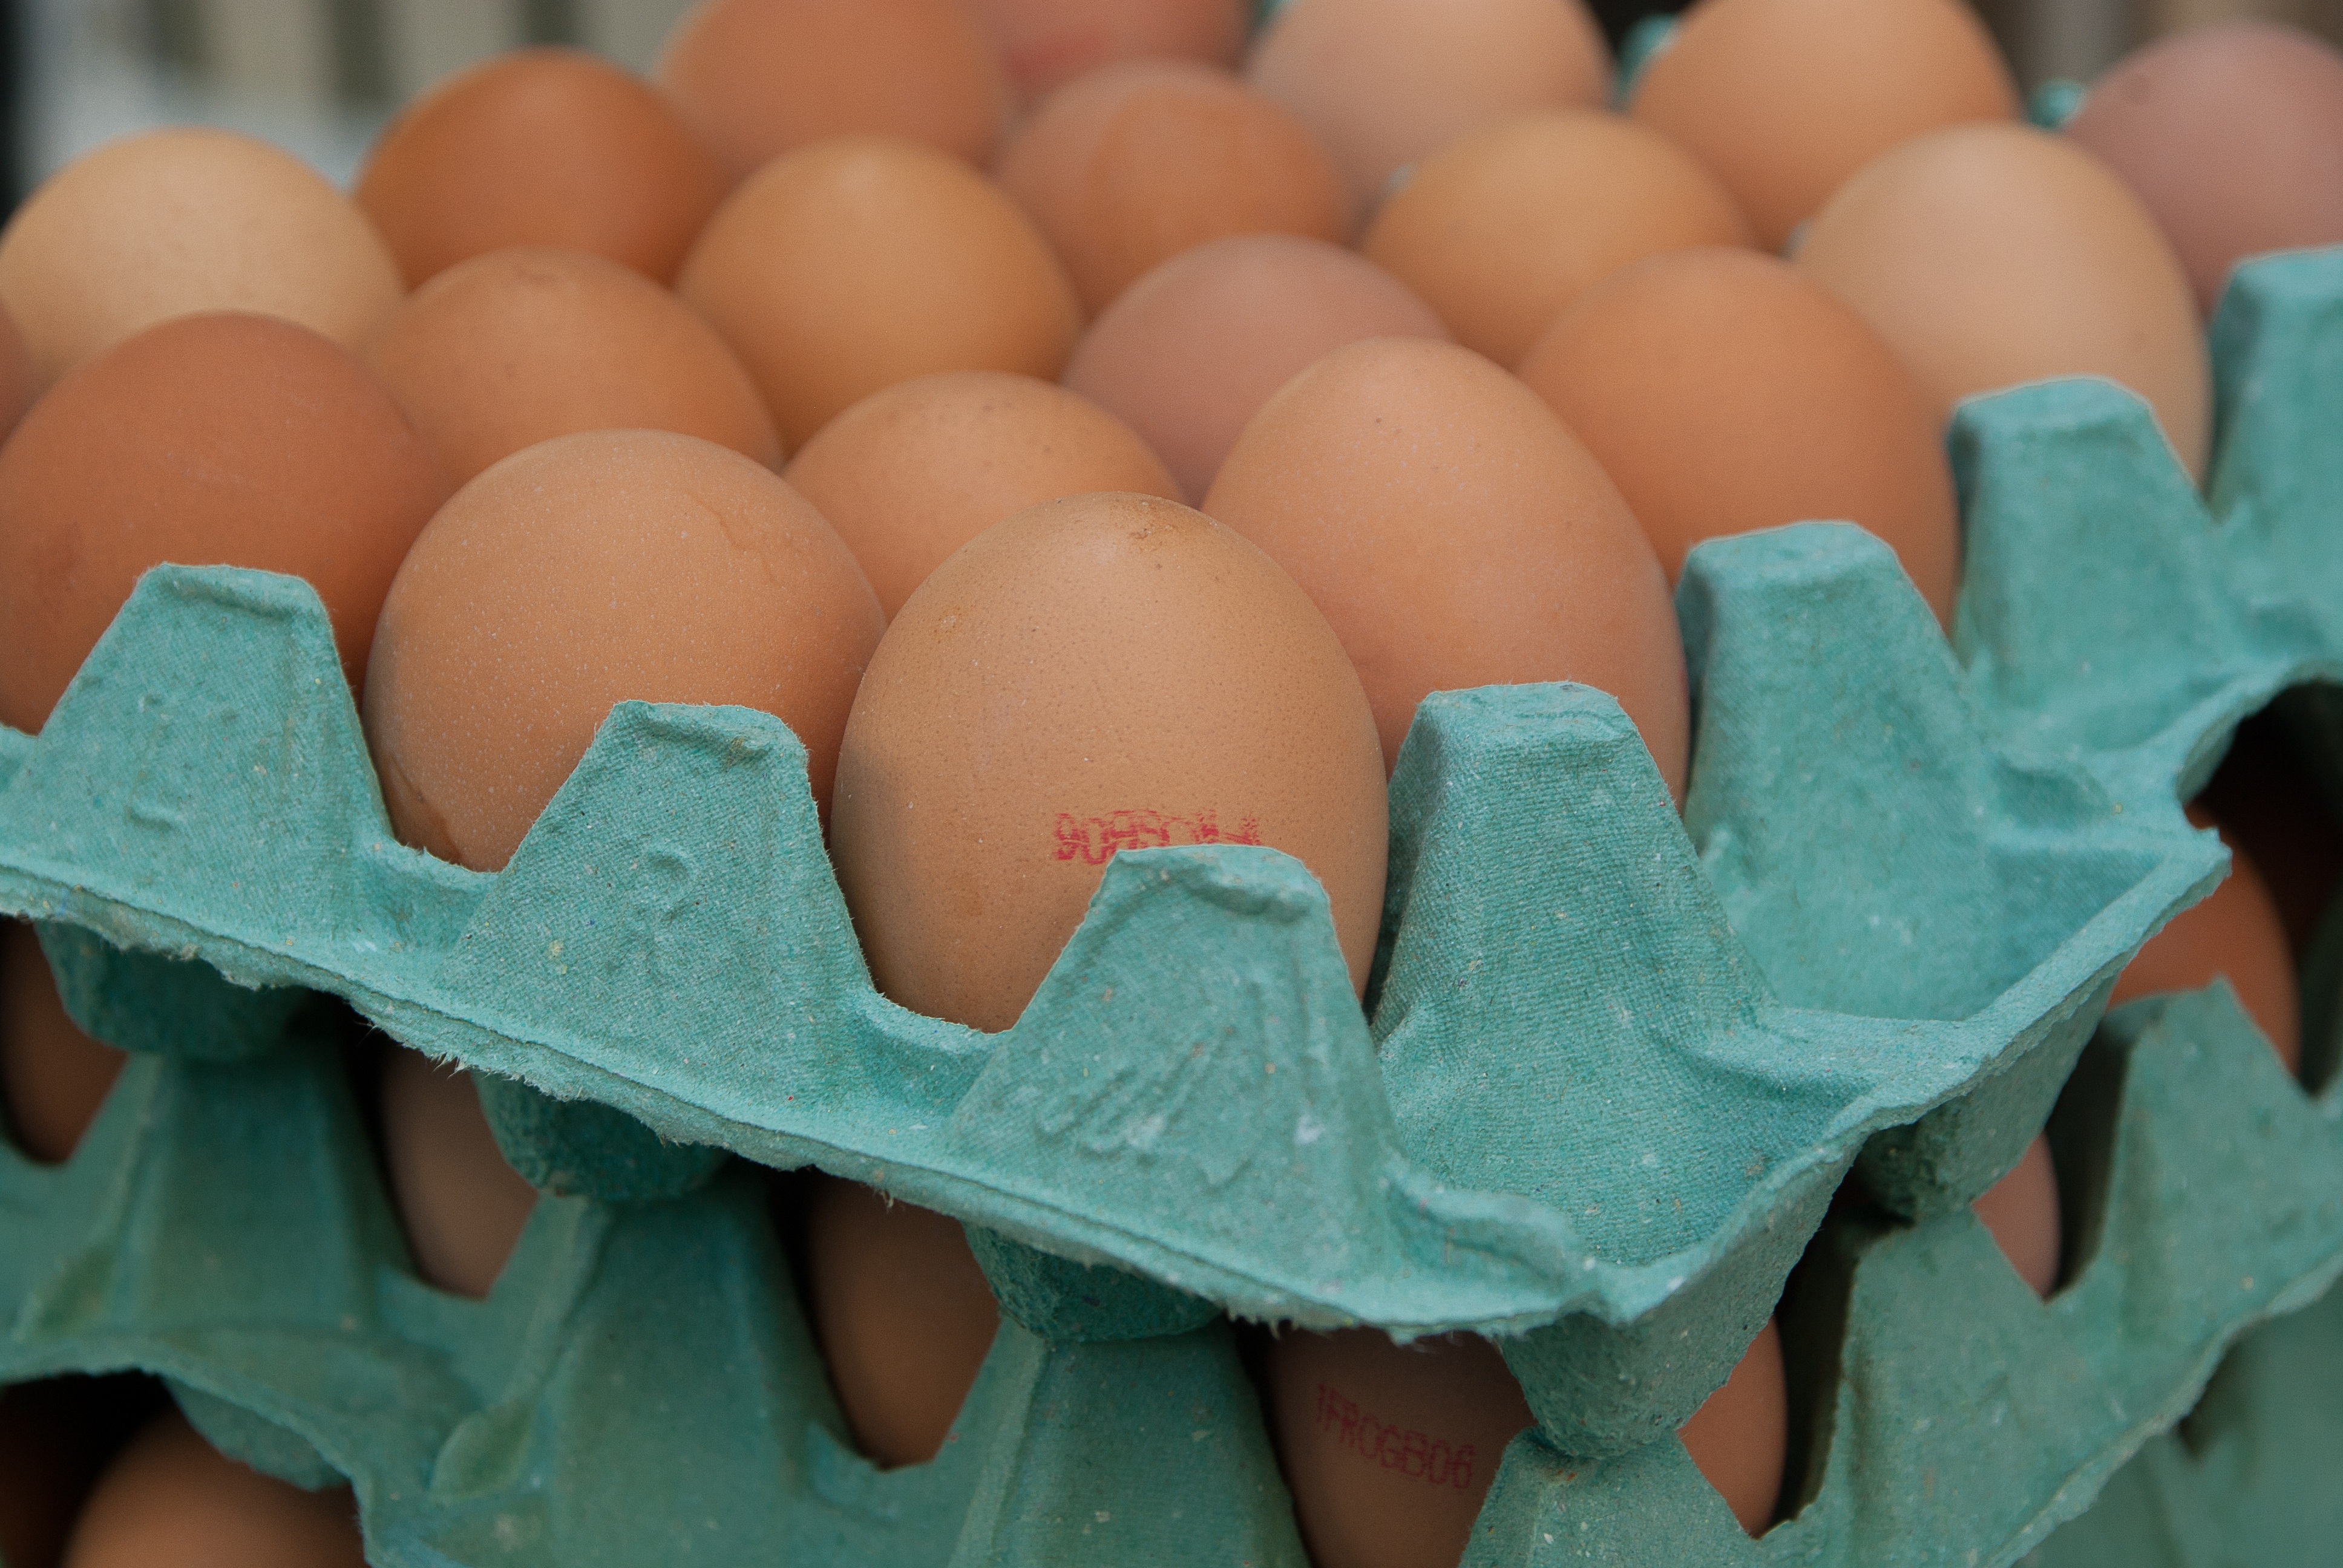
food, market, egg, eggs, egg carton, hens